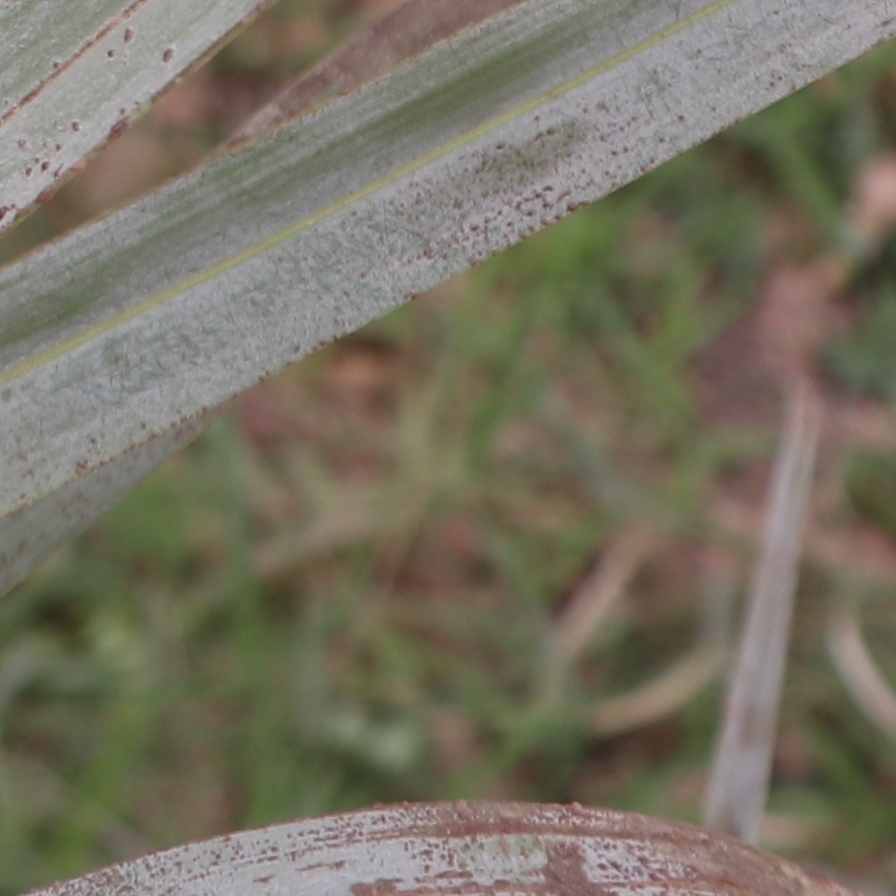
Label: Honey